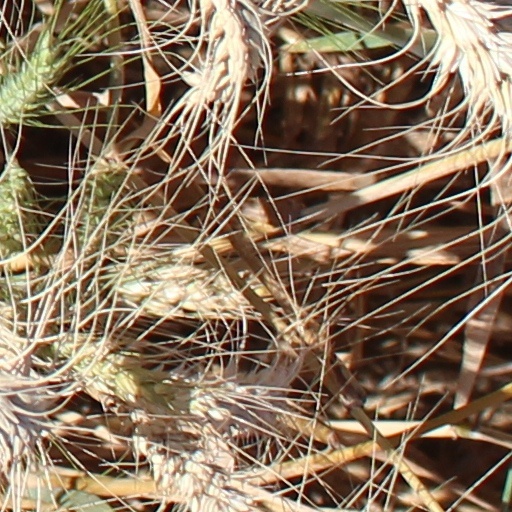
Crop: wheat